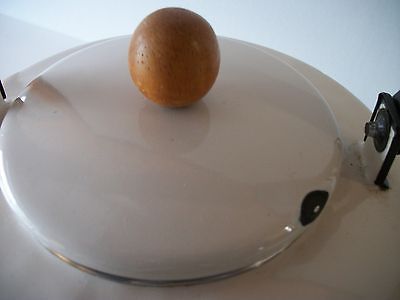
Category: kettle